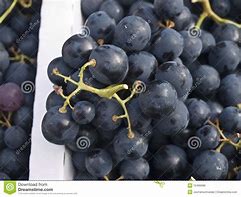
Label: Grapes